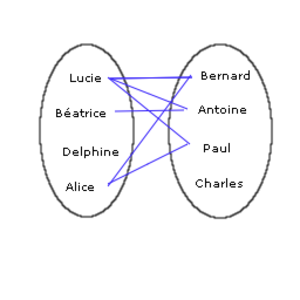
Diagramme d'une relation binaire. Image personnelle. Licence GFDL.
En mathématiques, une relation binaire entre deux ensembles E et F est définie par un sous-ensemble du produit cartésien E × F, soit une collection de couples dont la première composante est dans E et la seconde dans F. Cette collection est désignée par le graphe de la relation. Les composantes d'un couple appartenant au graphe d'une relation R sont dits en relation par R. Une relation binaire est parfois appelée correspondance entre les deux ensembles.